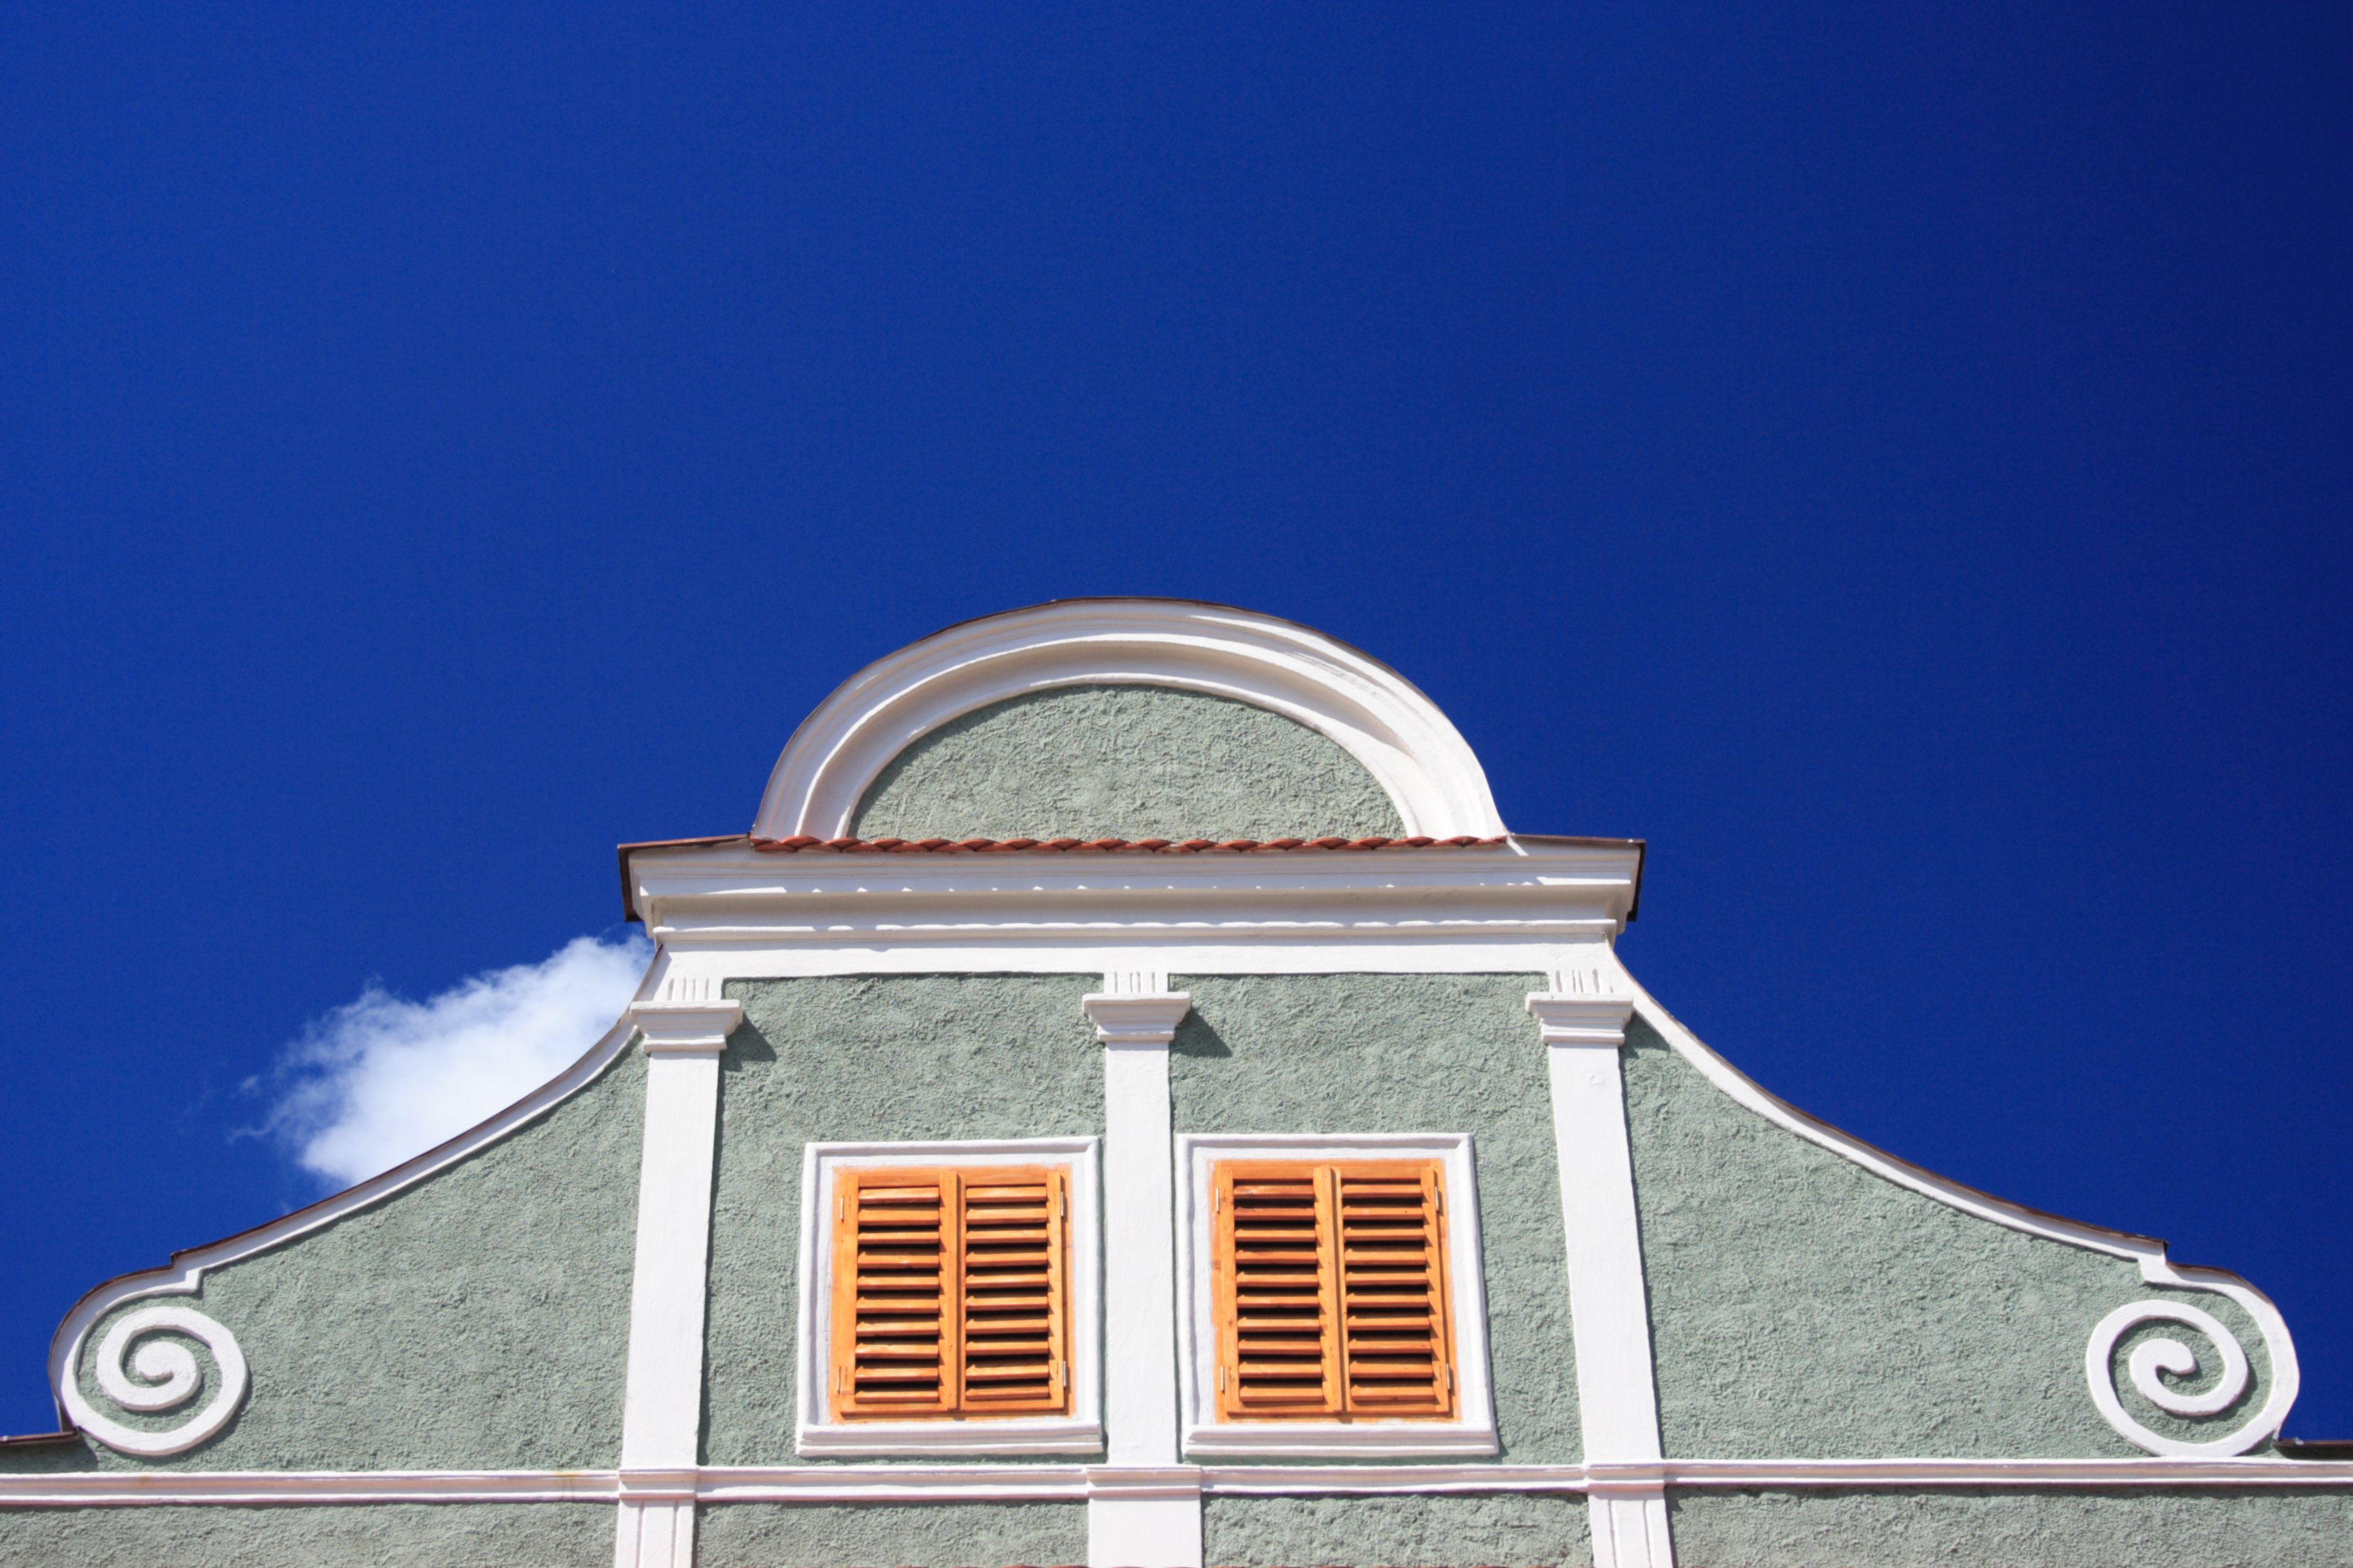
architecture, sky, house, window, roof, rooftop, building, home, tower, landmark, facade, blue, church, chapel, place of worship, steeple